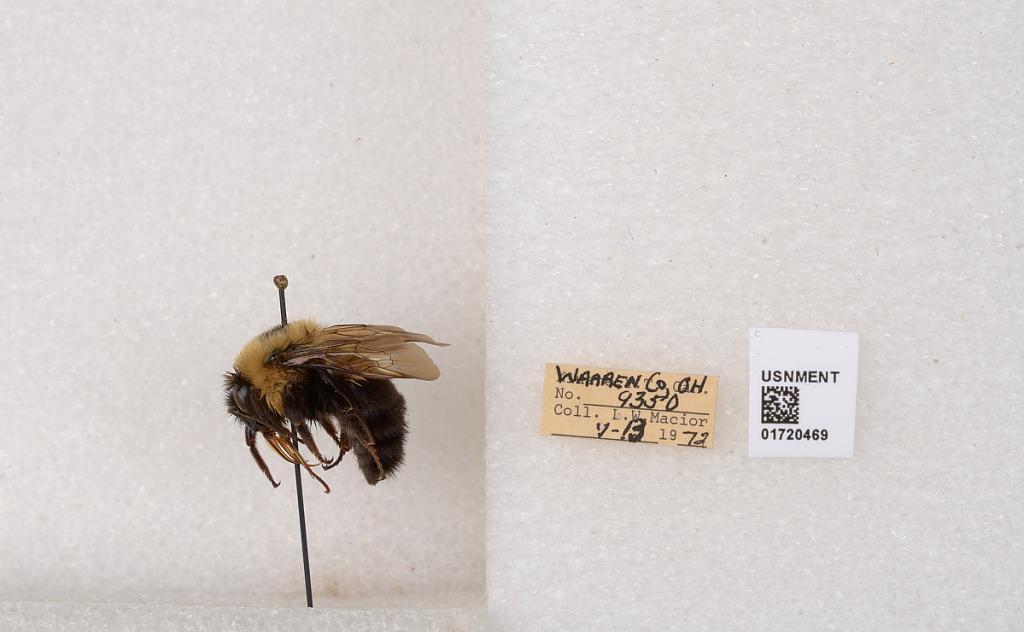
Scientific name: Bombus bimaculatus Cresson
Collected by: L. Macior
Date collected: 1972-5-13
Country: United States
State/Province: Ohio
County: Warren
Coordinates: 39.4276, -84.1668